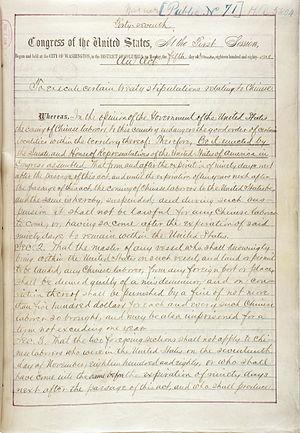
Les relations sino-américaines sont les liens, à la fois de concurrence et de coopération, tissés entre les États-Unis d'Amérique et la République populaire de Chine. La plupart des analystes constatent que ces relations sont complexes et à multiples facettes : les deux pays ne sont ni alliés ni ennemis, mais sont néanmoins deux grandes puissances aux économies liées. L'exécutif américain ne considère pas la République populaire de Chine comme un adversaire, mais un concurrent dans certains domaines et un partenaire dans d'autres.
La Loi d'exclusion des Chinois était une loi fédérale américaine votée le 6 mai 1882, à la suite des révisions de 1880 du traité de Burlingame de 1868. Ces révisions permirent au gouvernement des États-Unis de suspendre l'immigration de ressortissants chinois, et le Congrès prit les mesures nécessaires pour sa mise en œuvre rapide. La loi resta en vigueur pendant dix ans, avant d'être renouvelée, puis élargie aux Japonais.